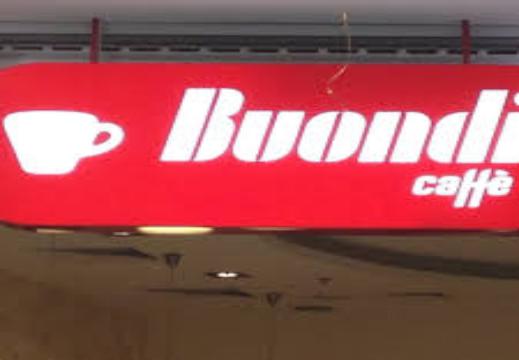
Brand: Buondi
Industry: Food